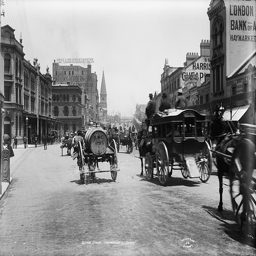
A lot of people that are standing in a street.
A group of horse drawn carriages driving down a street.
A number of horse drawn wagons passing through an urban area.
an old picture of a town with horses and carts
An old historic photo shows carriages in the city street.